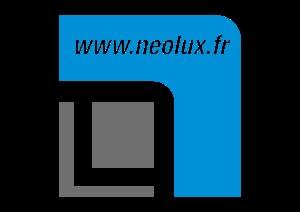
NLX anciennement NEOLUX LED LIGHTING SOLUTIONS est un fabricant de solutions d'éclairage à base de diodes électroluminescentes. La PME créé en 2007 par Ludovic Labidurie, établie à La Chapelle-Vendômoise dans le département français de Loir-et-Cher, compte une trentaine de salariés avec un chiffre d'affaires de 3,8 millions d'euros en 2013 puis 3,1 millions d'euros en 2014.